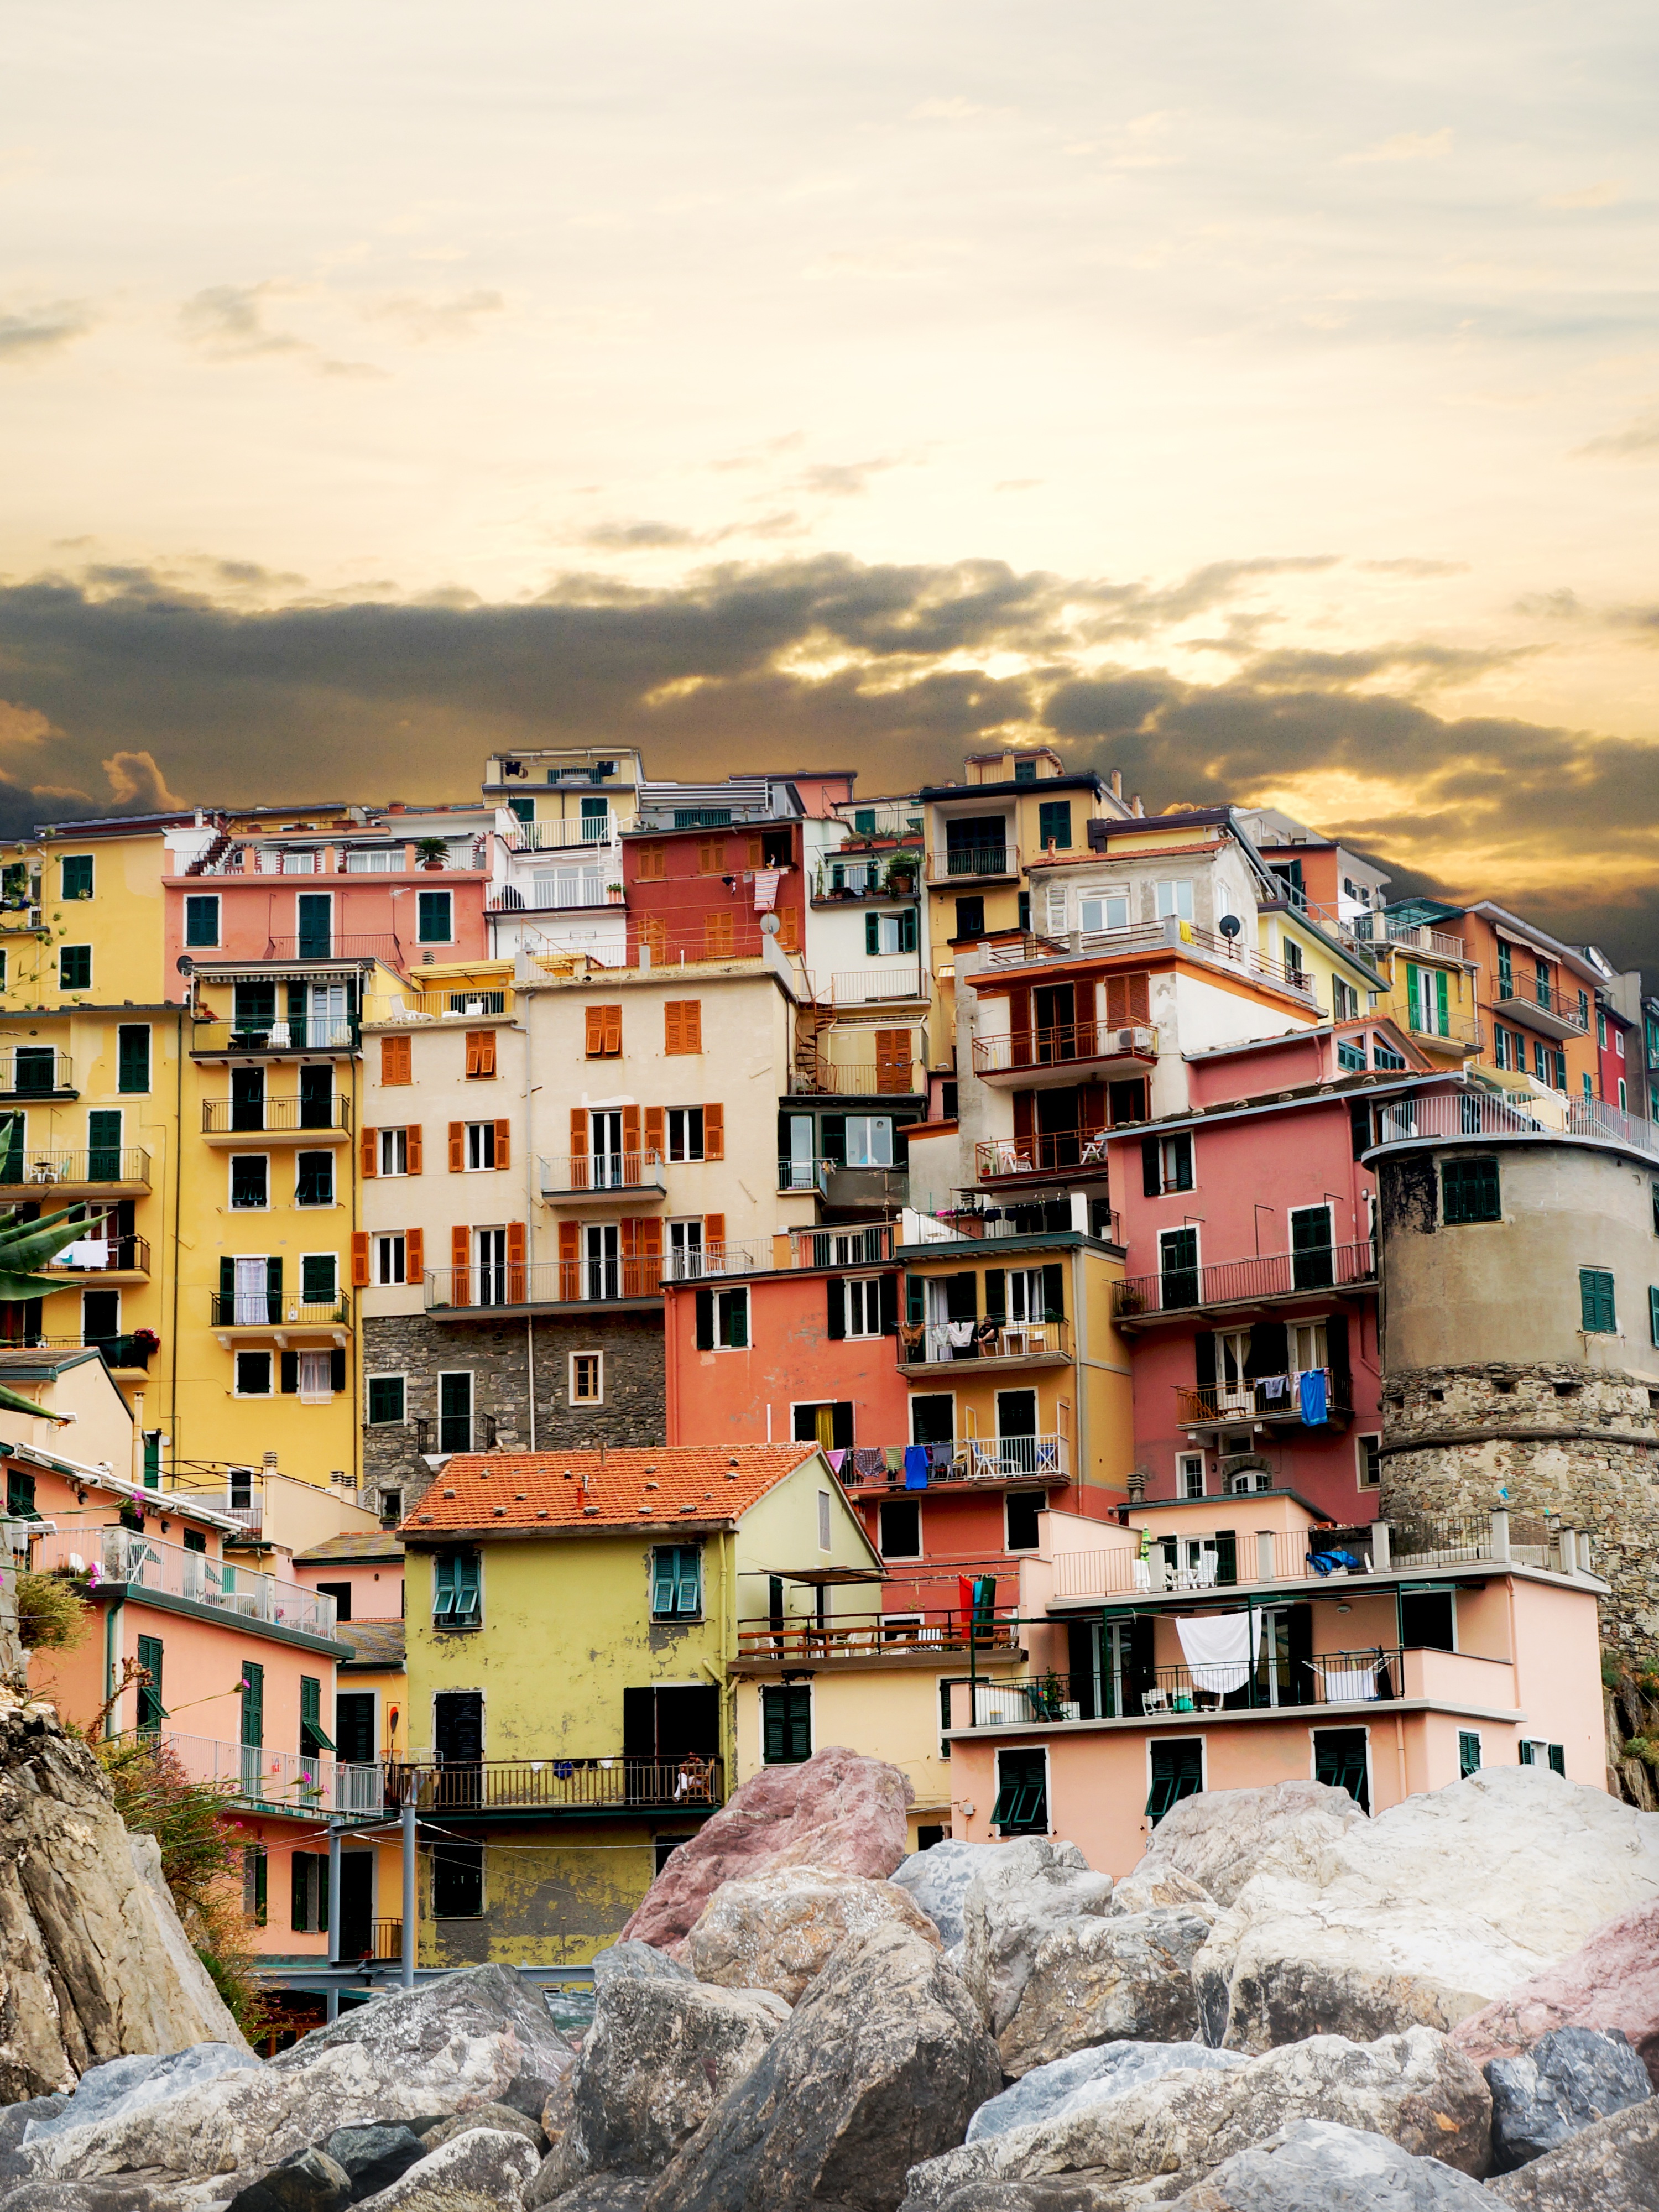
landscape, sea, coast, rock, mountain, town, cityscape, vacation, travel, village, manarola, neighbourhood, liguria, cinque terre, colourful houses, urban area, riomaggiore, residential area, human settlement